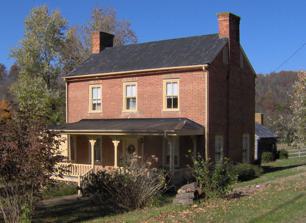
Building: Maden Hall Farm
Country: United States of America
Year built: 1825
Historic house in Tennessee, United States United States historic place Maden Hall Farm U.S. National Register of Historic Places U.S. Historic district Maden Hall farmhouse Show map of Tennessee Show map of the United States Location 3225 Kingsport Highway Nearest city Greeneville, Tennessee Coordinates 36°13′1.6″N 82°47′39.99″W / 36.217111°N 82.7944417°W / 36.217111; -82.7944417 Area 17 acres (6.9 ha) Built 1825 Architectural style Federal NRHP reference No. 09000667 Added to NRHP August 27, 2009 Maden Hall Farm , also called the Fermanagh-Ross Farm , is a historic farm near the U.S. city of Greeneville, Tennessee .  Established in the 1820s, the farmstead consists of a farmhouse and six outbuildings situated on the remaining 17 acres (6.9 ha) of what was once a 300-acre (120 ha) antebellum farm.  Maden Hall has been designated a century farm and has been placed on the National Register of Historic Places . William Ross II (1790–1865), the son of a Scotch-Irish immigrant, built the Maden Hall farmhouse in 1825, and in subsequent years acquired the surrounding land, much of it given to him by his father-in-law, John Gass.  In spite of raids from bushwhackers , the farm survived the U.S. Civil War intact, and after the war the farm was maintained by Ross's children and grandchildren, most of whom made relatively few changes to the farm over several decades.  In 1968, former University of Tennessee football standout Len Coffman (1915–2007) and wife Jennie King (a Ross descendant) purchased the farm from King's relatives.  The Coffmans' daughter, Carol, is the farm's current owner. Location Maden Hall is situated at the intersection of Kingsport Highway ( State Route 93 ) and Gass Memorial Road, just north of Greeneville.  The farm is surrounded by hills on the north, east, and south, and on the west by a valley created by South Fork Roaring Fork Creek (a tributary of Lick Creek). The farmhouse and outbuildings are on the west side of Gass Memorial Road, although the farm includes pastureland and woodland on the north side of the road. History Maden Hall detached kitchen/slave cabin William Ross was born in County Fermanagh in Ireland in 1742 and immigrated with his parents to Virginia in 1759.  He served in the American Revolution , and in 1786 received a land grant in Greene County, Tennessee as payment for his service.  Ross's son, William Ross II, was born in Greene County in 1790. Scottish immigrant Alexander McAmish settled on what is now the Maden Hall Farm in the late-18th century, and he apparently gave it the name "Maden Hall."  Around 1825, William Ross II purchased a 1.25-acre (0.51 ha) parcel of land from McAmish, and built the Maden Hall farmhouse shortly thereafter.  The Maden Hall property was adjacent to land owned by Ross's father-in-law, prominent Greene County politician John Gass.  Gass, one of the Overmountain Men who fought Kings Mountain in 1780, was a delegate to Tennessee constitutional convention in 1796, and established a school and church just west of the modern Maden Hall Farm (Gass Memorial Road connects the two areas).  Ross married Gass's daughter, Margaret, in 1813, and in 1835 Gass deeded to Ross a large portion of the property adjacent to Maden Hall.  Ross primarily grew wheat, corn, flax, and oats, and raised livestock. By the time of the U.S. Civil War , Ross's Maden Hall holdings consisted of  300 acres (120 ha) and 12 slaves. In a memoir, Ross's grandson, John Gass Ross, mentioned several of his grandfather's slaves, among them a "slave boss" known as "Old Barney," and two others known as "Aunt Sarah" and "Louis."  Ross recalled playing in the cantilever barn with a young slave named "Little Jim."  Ross also wrote that during the war, his grandfather invited his relatives to live at Maden Hall, as it was self-sustaining and relatively isolated.  Bushwhackers raided the farm several times, stealing crops, livestock, and farm tools. Post-Civil War Wikimedia Commons has media related to Maden Hall Farm . After the death of William Ross II in 1865, Maden Hall passed to his son, David Ross, who sold it to another Ross son, William Ross III (1816–1893), two years later.  Upon his death in 1893, William Ross III left Maden Hall to his son, Vincent Ross, who died just four years later.  Vincent Ross's widow, Mollie Mays Ross (1857–1941), managed Maden Hall until 1929, and left the farm to her children.  In the 1920s, tobacco became the Maden Hall Farm's chief crop. In 1968, Jennie King Coffman (a granddaughter of Mollie Ross) and husband Leonard "Len" Coffman acquired Maden Hall.  Len Coffman played football for the University of Tennessee under Coach Robert Neyland in the late 1930s, and was drafted to play in the NFL in 1940.  He later worked as an assistant coach under Bowden Wyatt at the University of Wyoming .  The Coffmans made several additions to the Maden Hall house in the 1970s, most notably the addition of a front porch, a patio, and a new kitchen wing.  The Coffmans' daughter, Carol, took the necessary steps to have the farm placed on the National Register of Historic Places. Historical structures Farmhouse Rear view of the Maden Hall farmhouse, showing the rear ell wing The Maden Hall farmhouse is a two-story Federal-style brick house with a 1.5-story ell and a 1-story kitchen wing.  The main wing of the house measures 33 feet (10 m) by 22 feet (6.7 m), and the ell measures 16 feet (4.9 m) by 25 feet (7.6 m).  The kitchen wing, added to the east side of the house in the 1970s, measures 16 feet (4.9 m) by 37 feet (11 m).  The bricks of the original portions of the house were laid in Flemish bond , whereas the bricks of the new kitchen wing were laid in common bond.  The house's gable roofs were originally covered with wooden shingles, but these have been replaced by seam metal panels. Around 1910, the interior of the house was damaged by fire, and was replaced with Queen Anne design elements . The interior follows a central hall floor plan, although whether or not this was the original floor plan or a result of renovations after the 1910s fire is uncertain.  The main staircase, fireplace mantels, and first-level floor structure were also replaced as a result of the fire. The entrance to the main section of the house is decorated with a five-point star topped by a crescent moon, which may allude to the early Rosses' Mason activities. The ell wing originally housed a kitchen, but was converted into a den in the 1970s. Outbuildings Maden Hall Farm outbuildings Maden Hall Farm has six outbuildings considered contributing to the NRHP property: An 1820s-era 16-foot (4.9 m) by 20-foot (6.1 m) slave cabin and detached kitchen, located almost adjacent to the main house's ell wing.  The cabin's walls are made of sawn timber, and the cabin rests on a mixed brick and stone foundation. An 1820s-era 14-foot (4.3 m) by 16-foot (4.9 m) smokehouse , built of hewn logs connected with half-dovetail notching . An 1840s-era 45-foot (14 m) by 63-foot (19 m) cantilever barn. The barn consists of two 18-foot (5.5 m) by 20-foot (6.1 m) cribs built of V-notched hewn logs.  A small shed was added to the east side of the barn in 1956.  The barn's loft cantilevers about 4 feet (1.2 m) out beyond the cribs, bearing more resemblance to cantilever barn types found in Southwest Virginia than to the great cantilever barns in Sevier and Blount counties in Tennessee. An 1840s-era 18-foot (5.5 m) by 20-foot (6.1 m) corn crib and shed, built of V-notched hewn logs.  The corn crib occupies the northern one-third of the structure. A 1910s-era 15-foot (4.6 m) by 7-foot (2.1 m) springhouse , originally built over a natural spring that feeds into South Fork Roaring Fork Creek.  The springhouse consists of two compartments, one containing a trough originally used for storing perishables, the other allowing easy access to the spring for drinking water. A 1940s-era 18-foot (5.5 m) by 26-foot (7.9 m) frame hog house, originally used for loading hogs, but later used as a storage shed. See also Earnest Farms Historic District References